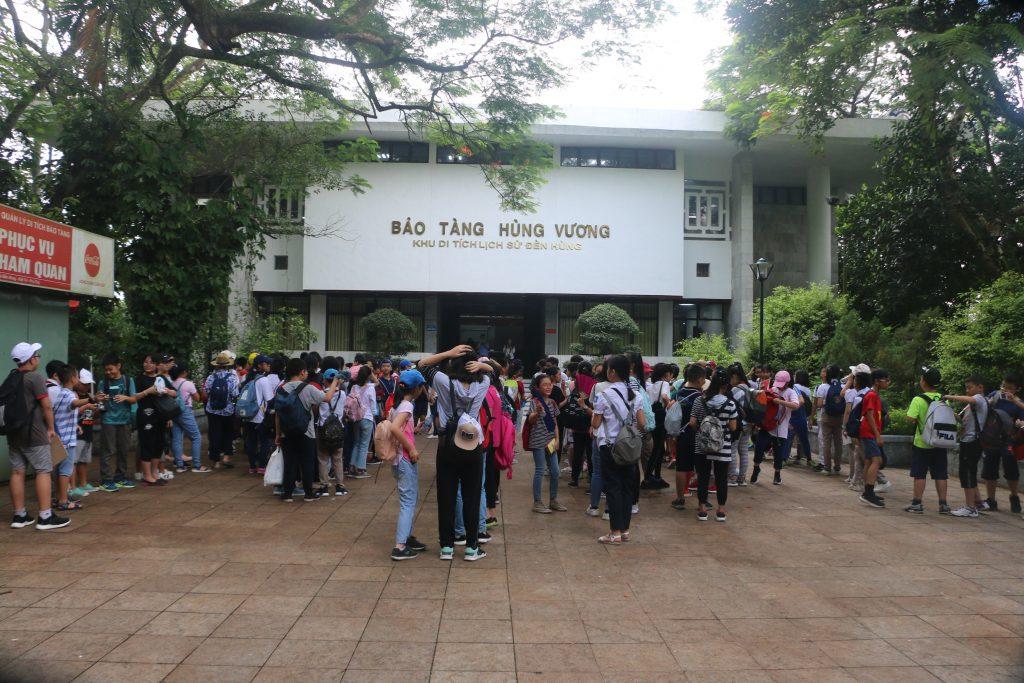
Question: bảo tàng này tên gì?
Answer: bảo tàng hùng vương